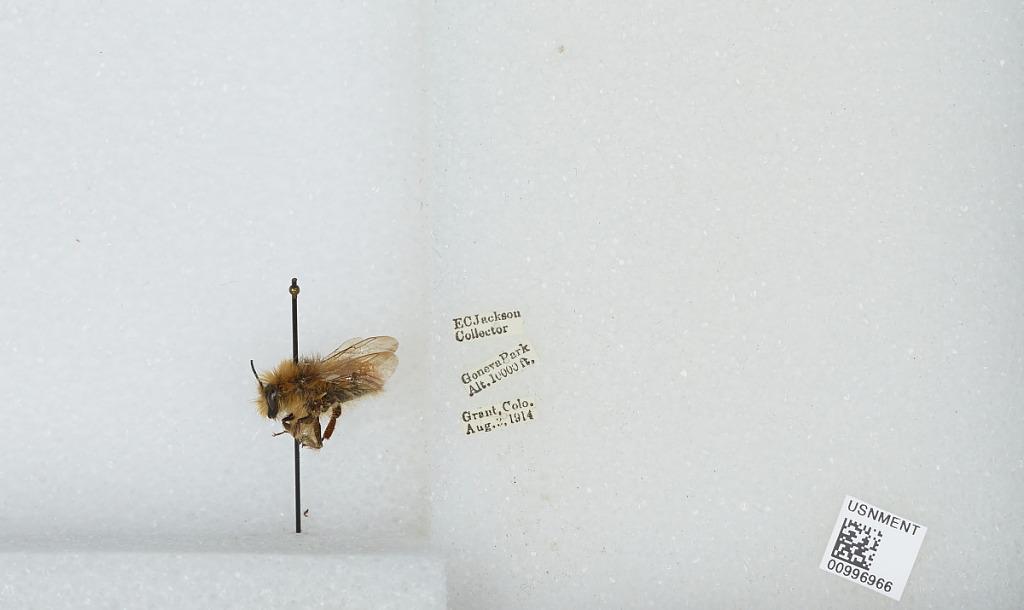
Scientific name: Bombus (Pyrobombus) centralis Cresson
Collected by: E. Jackson
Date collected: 1914-8-3
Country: United States
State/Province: Colorado
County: Park
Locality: Geneva Park, Grant
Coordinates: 39.5178, -105.727